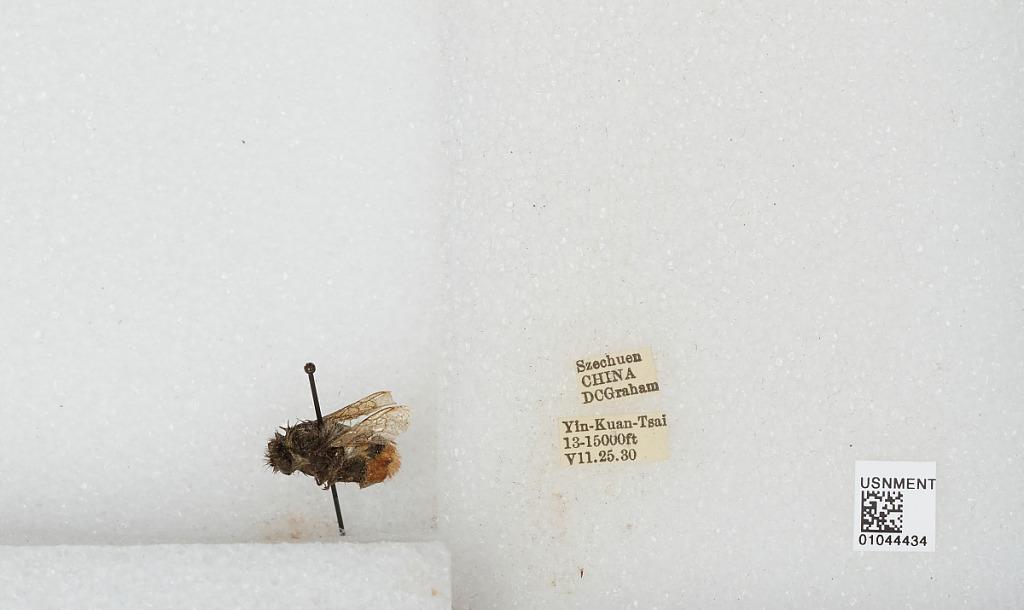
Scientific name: Bombus sp.
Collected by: D. Graham
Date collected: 1930-7-25
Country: China
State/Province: Sichuan
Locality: Yin-Kuan-Tsai